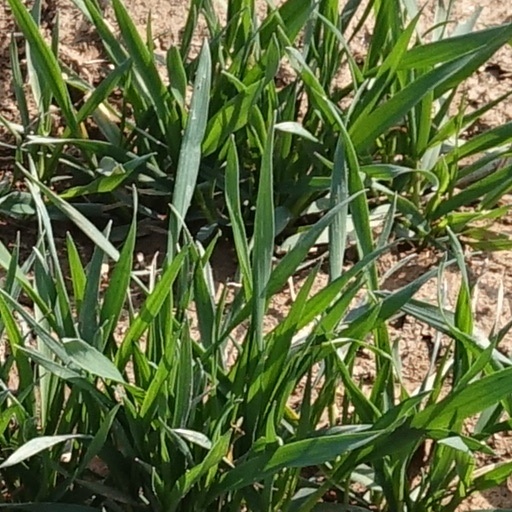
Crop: wheat